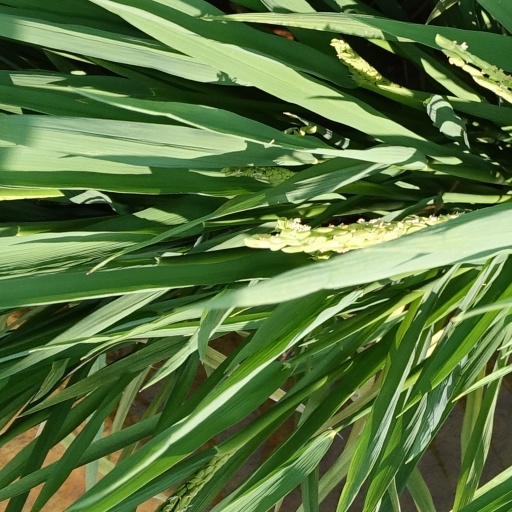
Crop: rice